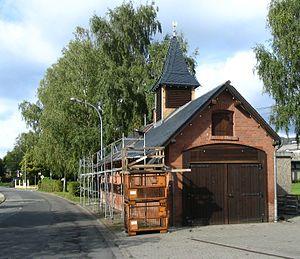
Klosterkumbd est une municipalité du Verbandsgemeinde Simmern, dans l'arrondissement de Rhin-Hunsrück, en Rhénanie-Palatinat, dans l'ouest de l'Allemagne.